Battle Pope

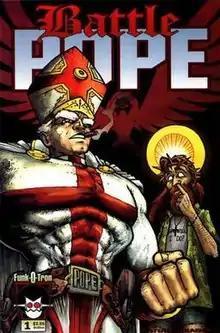
Cover of the first issue

Battle Pope is an independent superhero comedy comic book series created by Robert Kirkman and Tony Moore, which was published by their own small press company under the moniker of Funk-O-Tron originally in 2000. The series was reprinted in color by Image Comics in 2005, with plans to possibly continue it with new stories after collecting the original material. The book tells the tale of a hard drinking, womanizing Pope, condemned by God for his own evil ways, who is called to action to save Saint Michael, with the help of Jesus H. Christ, becoming mankind's final hope in a world overrun by demons following the Rapture.